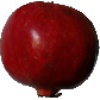
Label: Pomegranate 1